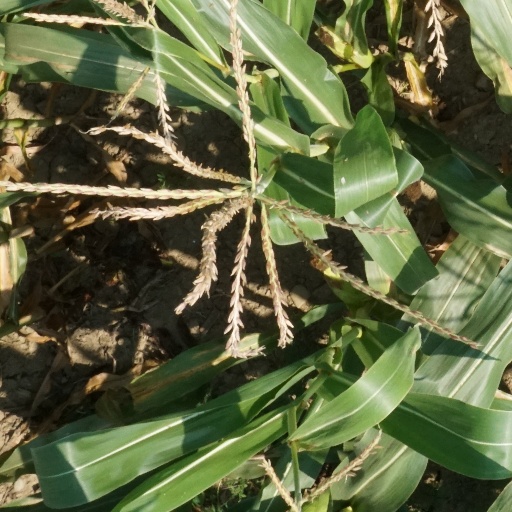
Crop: maize; corn